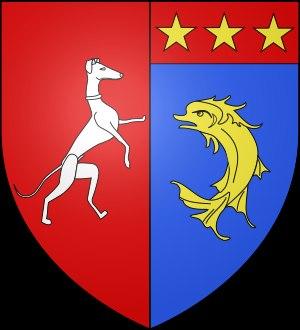
Gilhac-et-Bruzac est une commune française, située dans le département de l'Ardèche en région Auvergne-Rhône-Alpes.